Miguel Crespo

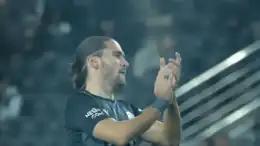
Crespo with Fenerbahçe in 2022

In his second year at the Şükrü Saracoğlu Stadium, under another Portuguese manager, Jorge Jesus, Crespo remained a key part of the squad. He made his debut in continental football on 27 July 2022, as a second-half substitute in the 1–2 home defeat to FC Dynamo Kyiv in the second qualifying round of the UEFA Champions League. He contributed three appearances as the club won the Turkish Cup on 11 June 2023, but was not selected for the final as he had previously agreed to get married on the same date; due to the same reason, his teammate Joshua King was also not picked.